Vernayaz railway station

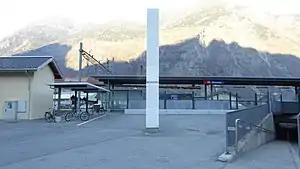
The station platform in 2019

Vernayaz railway station is a railway station in the municipality of Vernayaz, in the Swiss canton of Valais. It is an intermediate stop on the Simplon line and is served by local trains only.